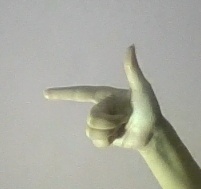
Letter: yaa